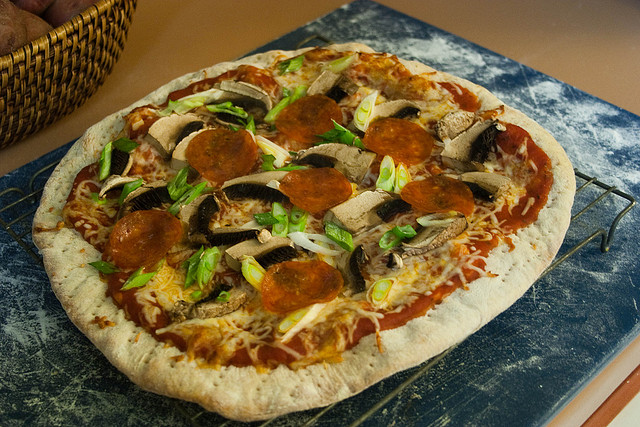
user: Given an image and a question. Answer the question in a short answer. Question: What kind of pizza is that? Short Answer:
assistant: supreme